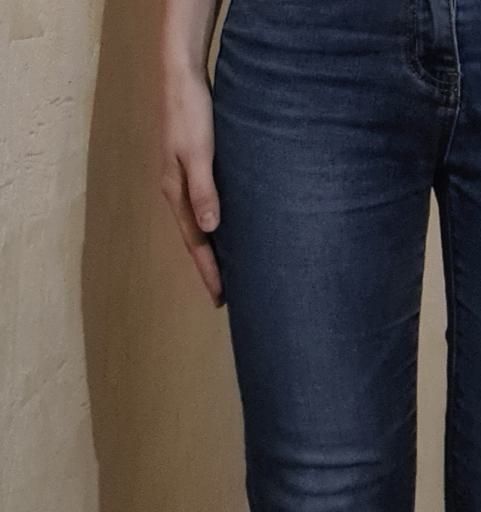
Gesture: no_gesture